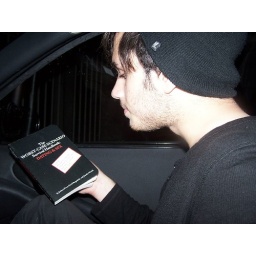
Joey and I sat in my car in a parking garage while he read this book to me. Interesting.